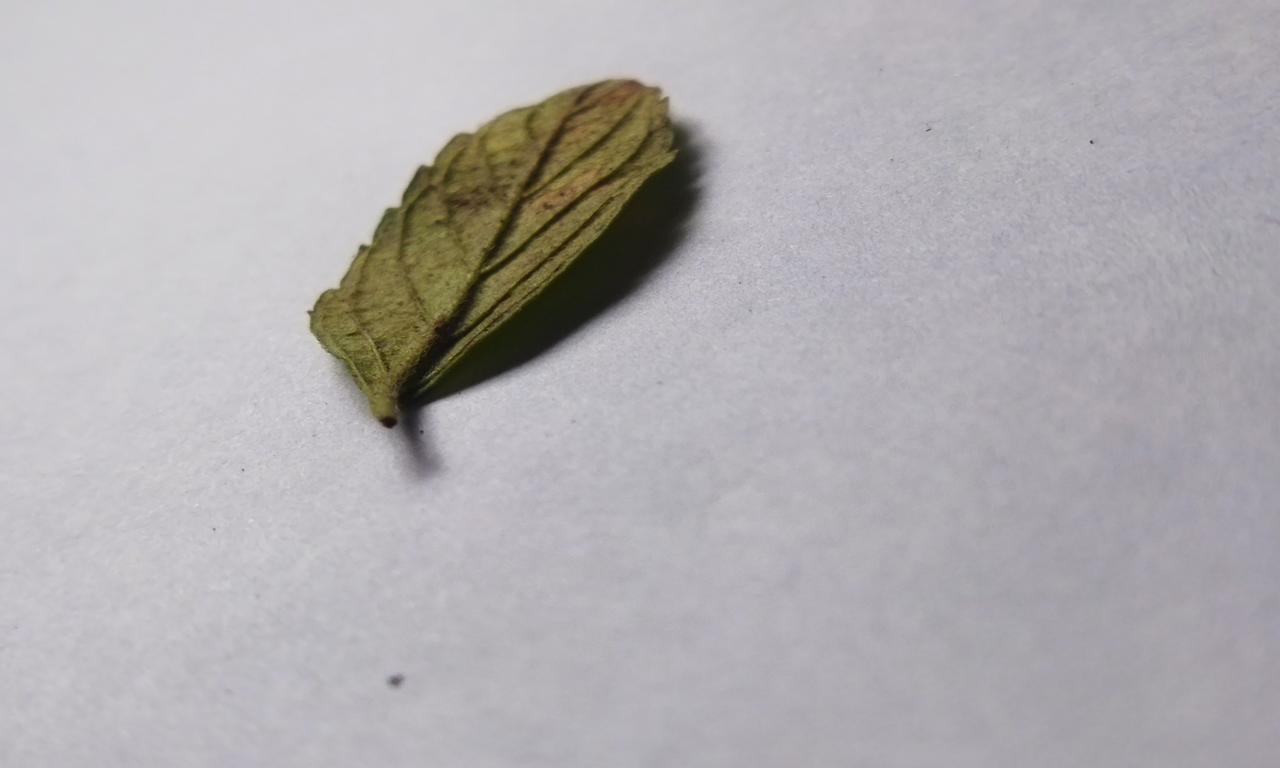
Label: Spoiled